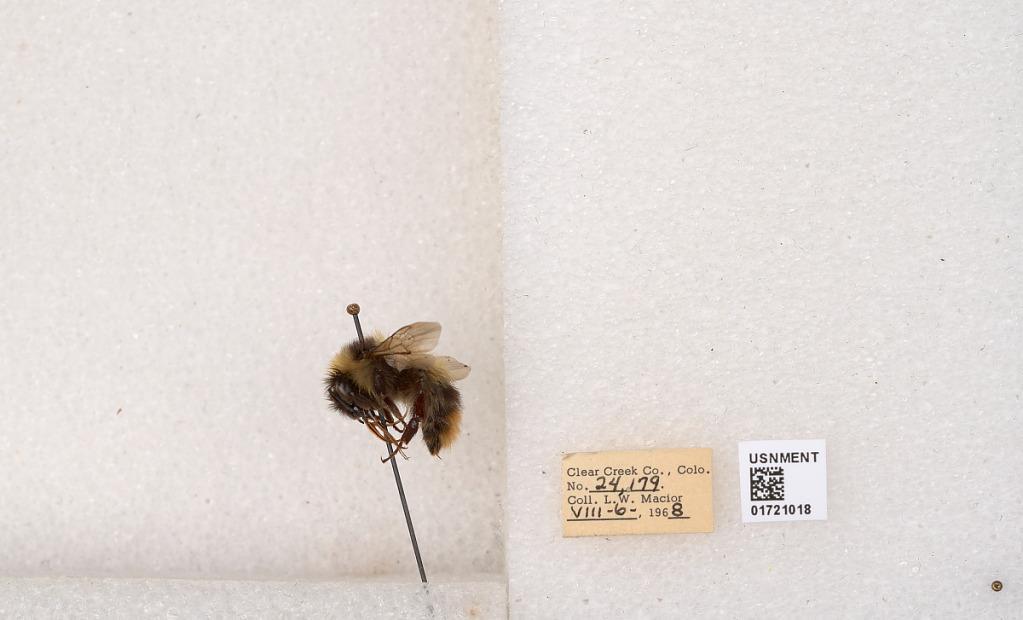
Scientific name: Bombus kirbyellus
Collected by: L. Macior
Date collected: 1968-8-6
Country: United States
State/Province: Colorado
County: Clear Creek
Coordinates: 39.6891, -105.644